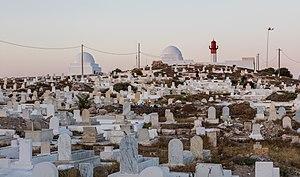
Cimetière marin, Mahdia, Tunisie